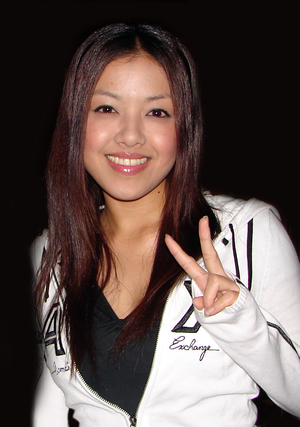
Yuna Itō, ou Ito, Itou, Itoh est une chanteuse et actrice de nationalité américaine, de père japonais et de mère américaine d'origine coréenne, qui fait carrière au Japon.